Drava Valley Railway

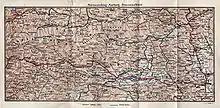
Drava Valley Railway between Maribor (bottom right) and Franzensfeste, 1899

After the collapse of the Habsburg monarchy, the line suddenly lay in three different states and thus lost its historical unity. With the division of the Puster Valley Railway, its Austrian section was merged with the old Drava Valley Railway and the Carinthian Railway to form the current Drava Valley Railway, while the Italian Puster Valley Railway kept its name. The Austrian section still ends a few kilometres from Maribor. Between the junction with the Rosen Valley Railway in Klagenfurt and the junction with the Rudolf Railway towards Tarvisio in Villach, it became part of the new southern line.